Iligan

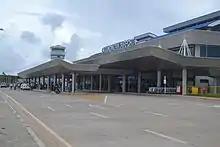
Laguindingan Airport serves the City of Iligan and the rest of Northern Mindanao

Iligan is commonly known as the "City of Majestic Waterfalls" because of the numerous waterfalls located within its area. The many waterfalls in the area attract tourists from all over the world with their beauty and power. There are about 24 waterfalls in the city. The most well-known is the Maria Cristina Falls. It is also the primary source of electric power of the city, harnessed by the Agus VI Hydroelectric Plant.